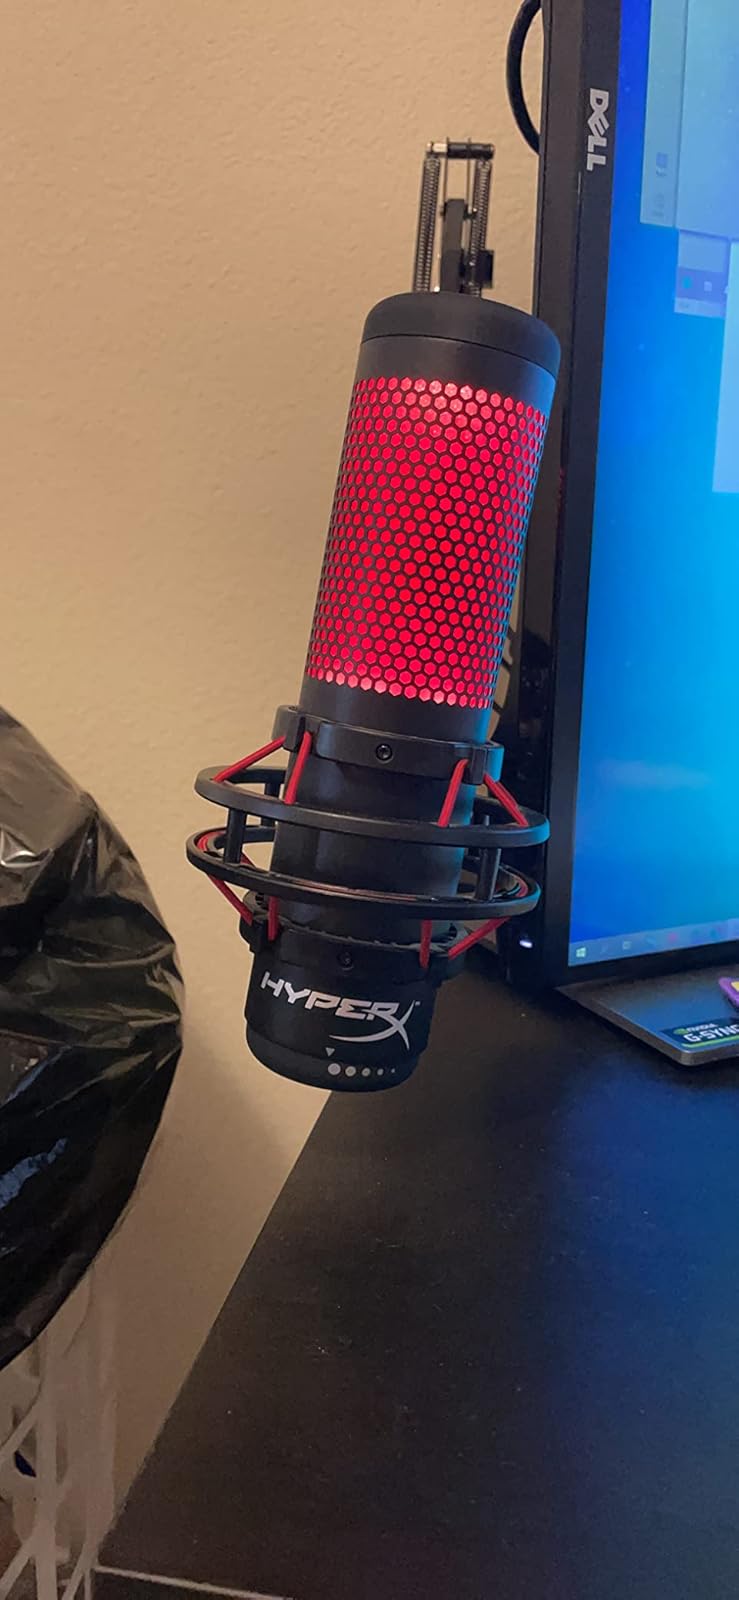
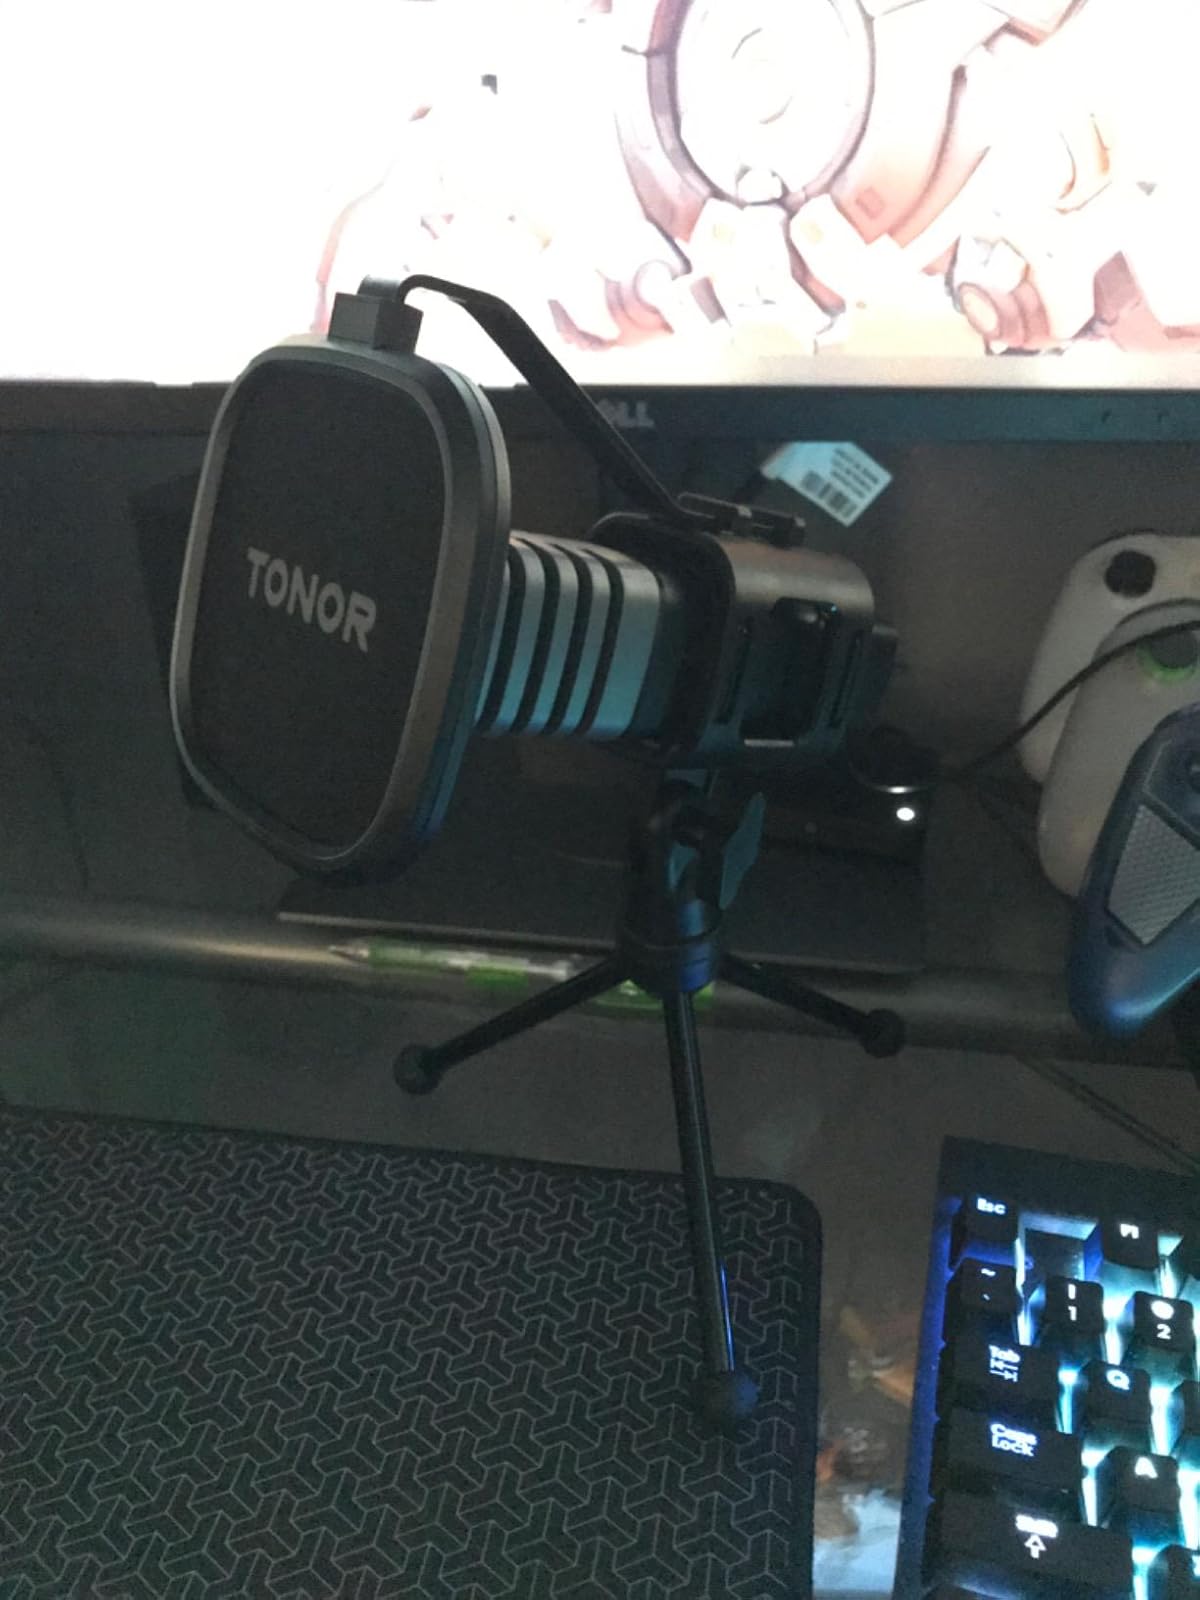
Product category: microphone
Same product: no